Littleton Colliery

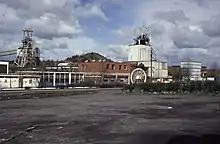
The colliery in 1994. The sheave wheel is preserved as a memorial.

Littleton Colliery was a deep coal mine situated two miles north of Cannock on the A34 in the village of Huntington. The colliery closed on 3 December 1993 and was the last working coal mine on the Cannock Chase Coalfield.